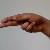
The image shows a hand gesture representing the letter 'H' in Indian Sign Language.